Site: brandenburg
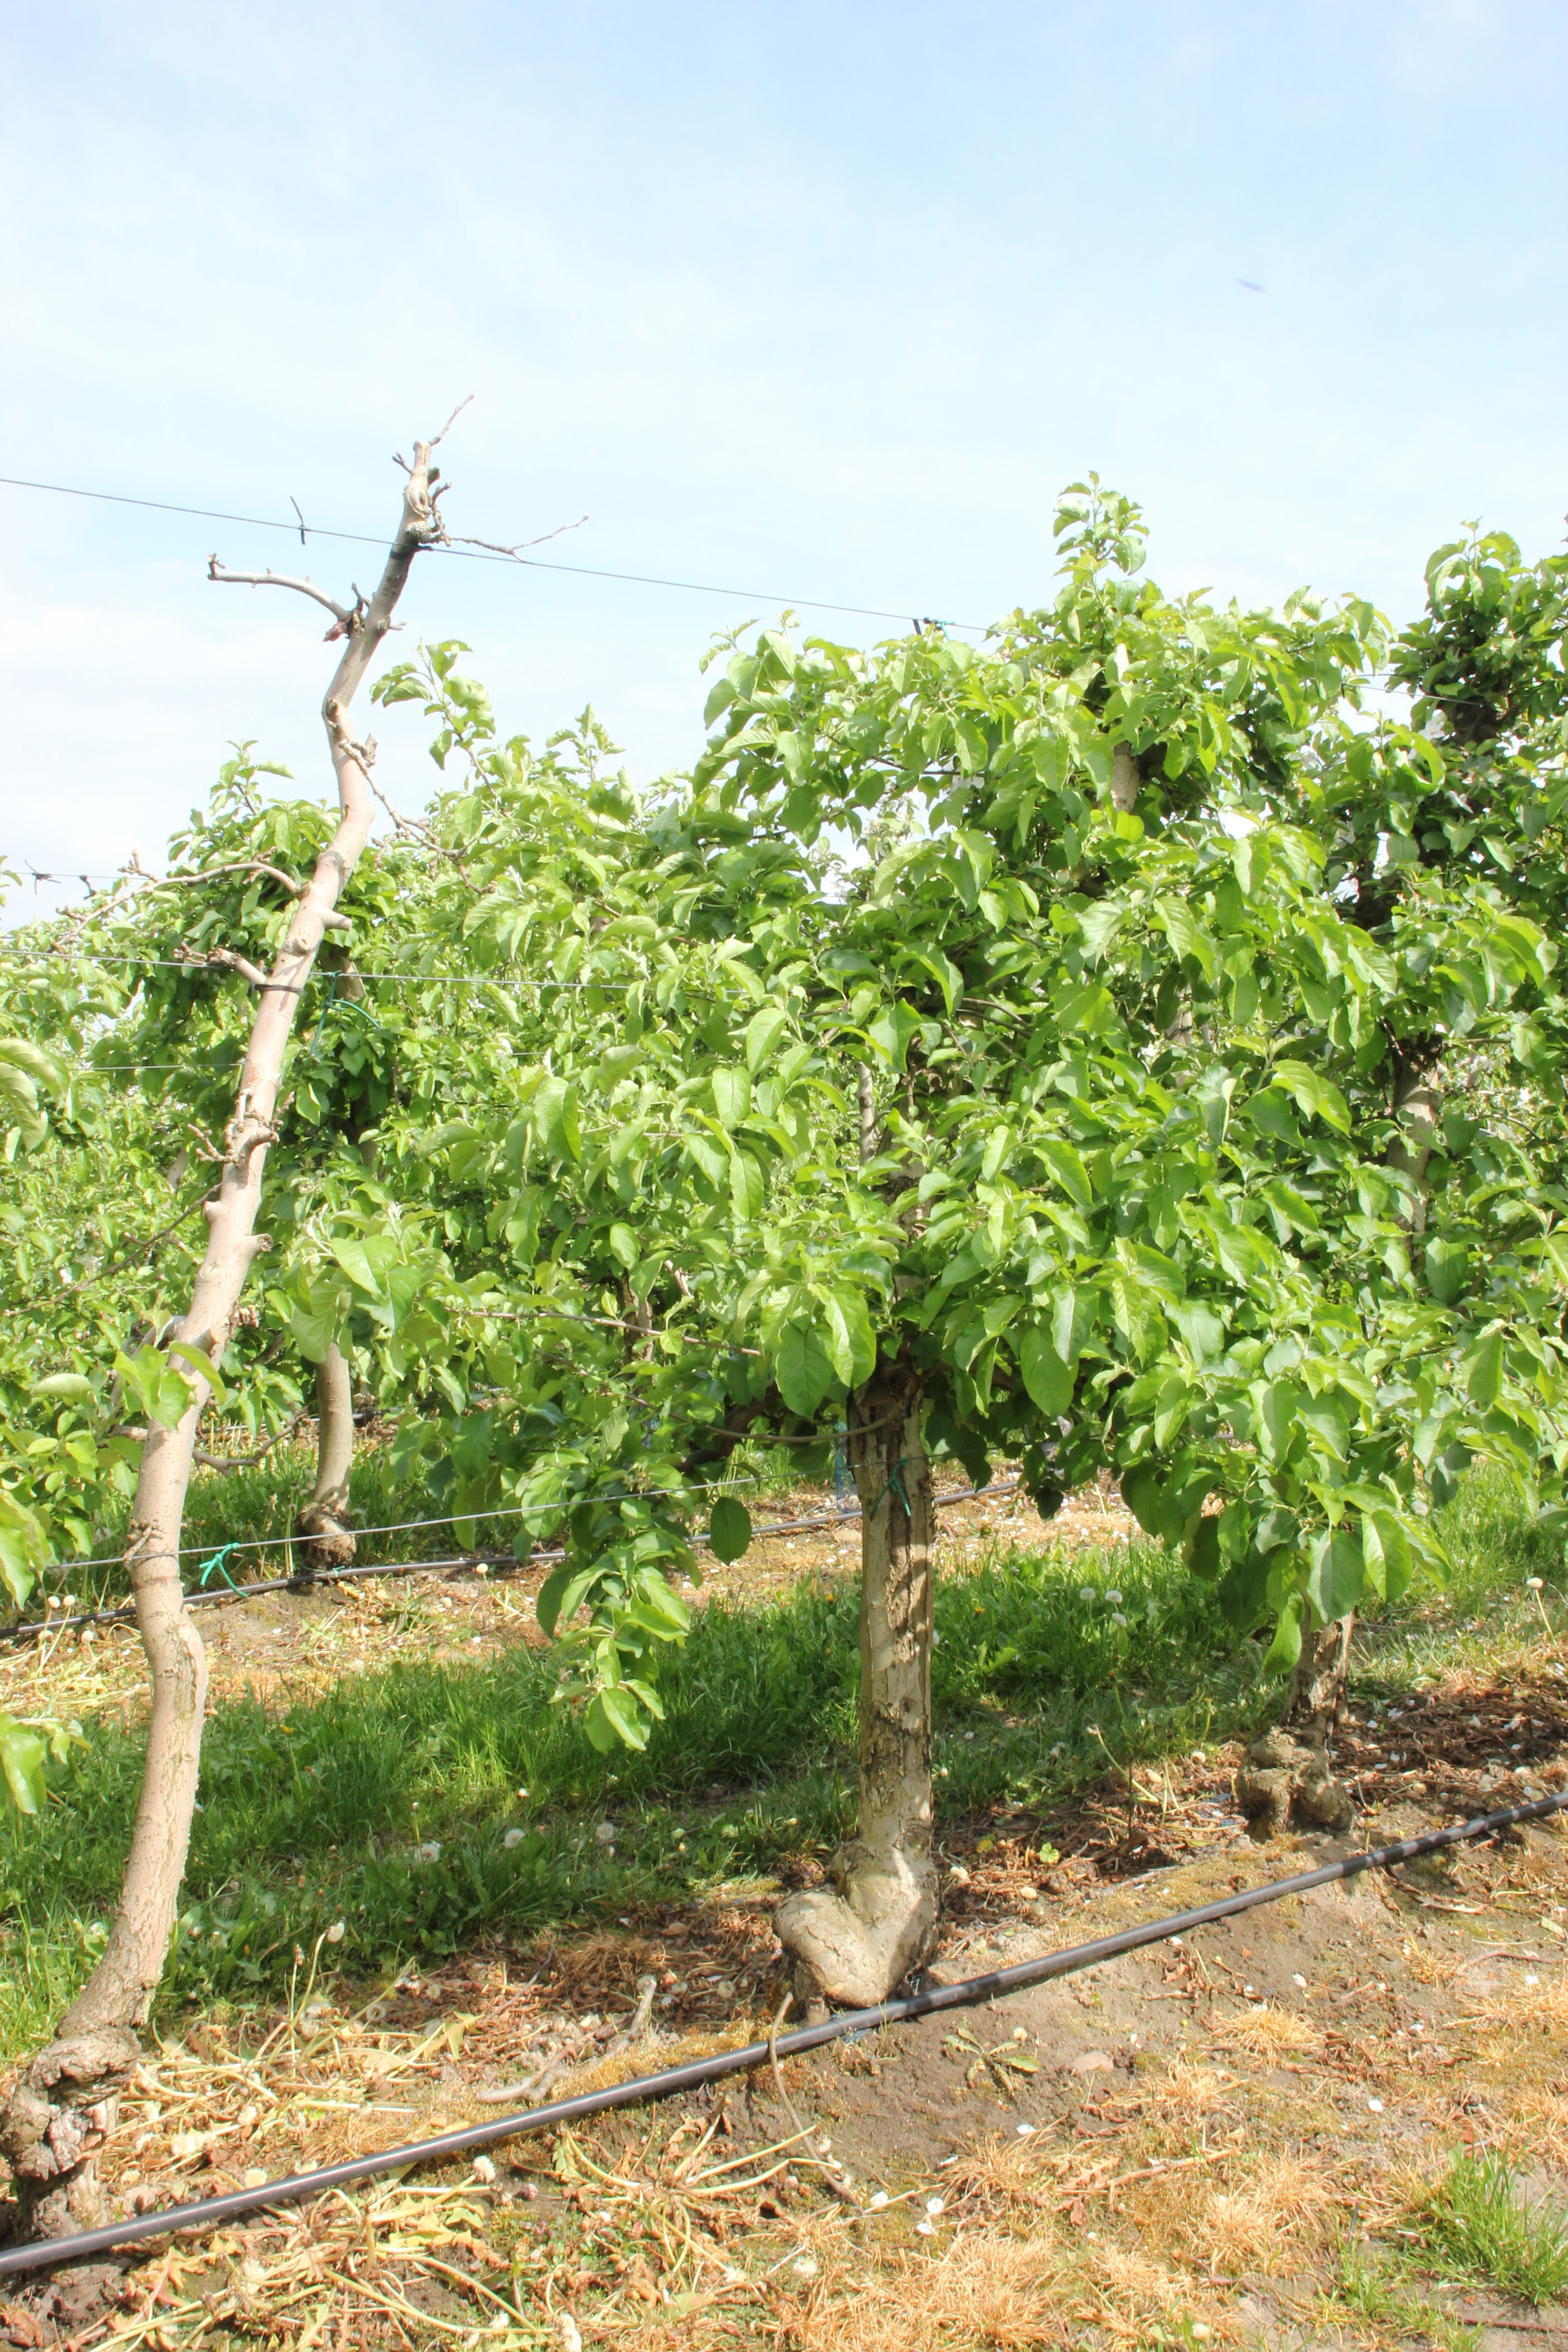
Growth stage (BBCH 67): Flowering